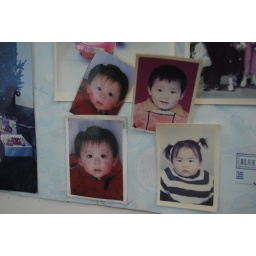
In the foster home, the photos of the little girl in the red jacket are of Nora